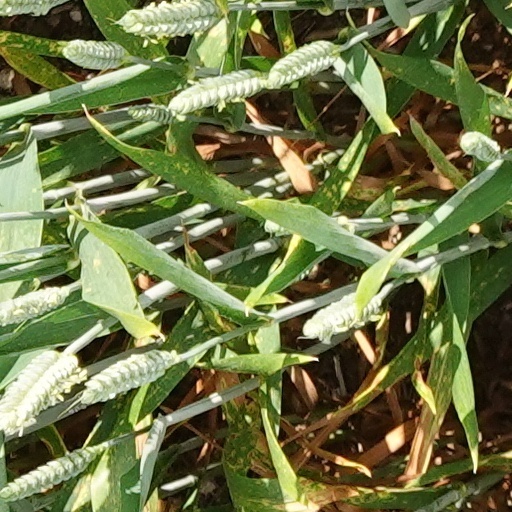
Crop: wheat